Richland County School District Two

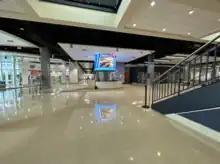
Inside the district office.

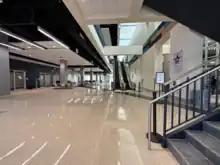
Inside the district office.

Richland Two operates five high schools, with twelve magnet programs for high schools.